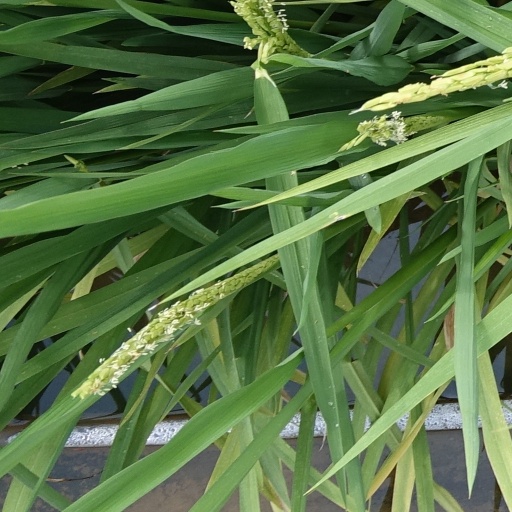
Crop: rice